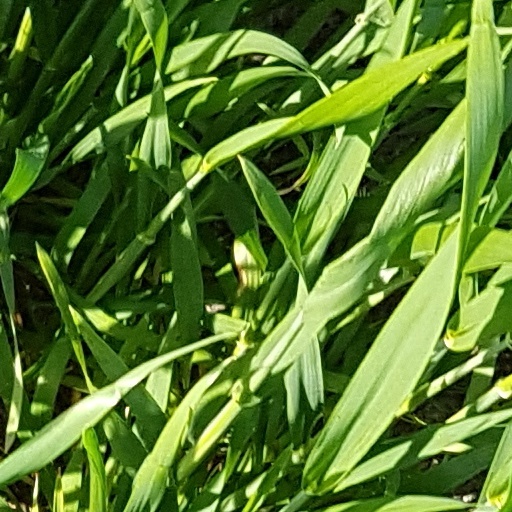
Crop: wheat